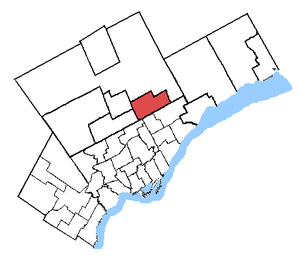
Markham—Unionville est une circonscription provinciale de l'Ontario représentée à l'Assemblée législative de l'Ontario depuis 2007.
Markham—Unionville est une circonscription électorale fédérale en Ontario.